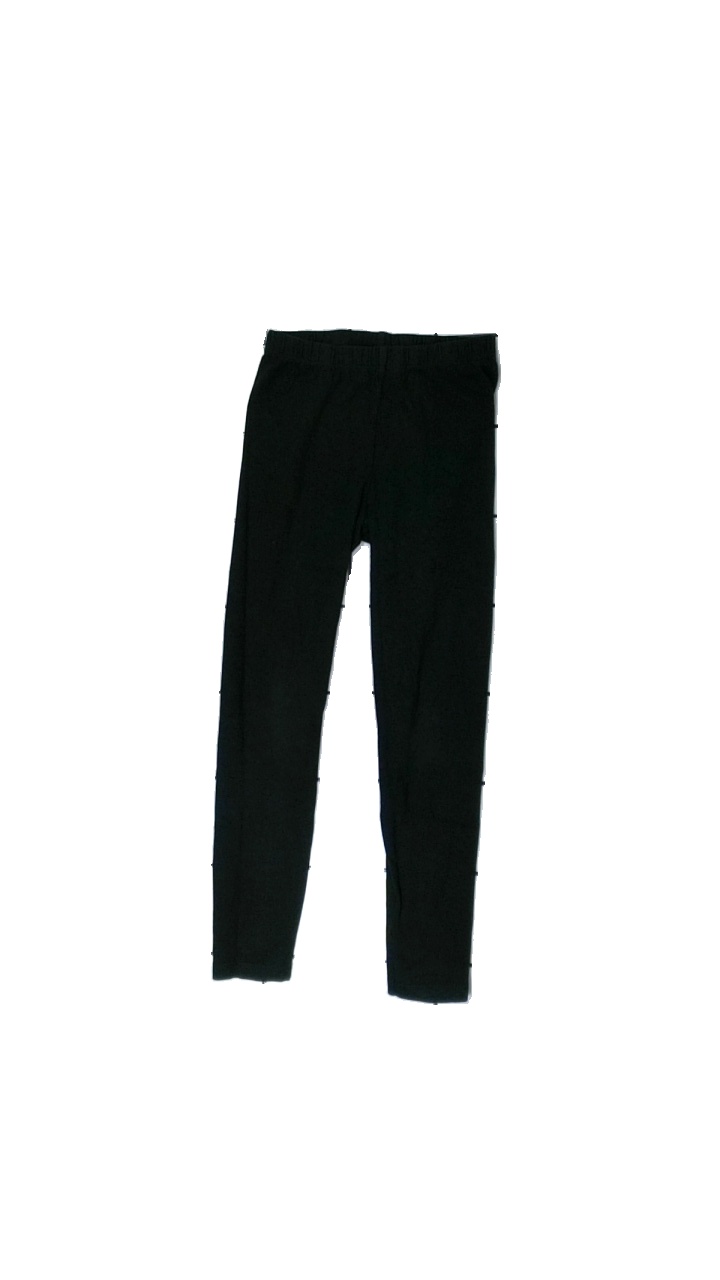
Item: Tights (Children)
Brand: Kappahl
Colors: Black
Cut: Regular, Tight
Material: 100% cotton
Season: All
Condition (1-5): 3
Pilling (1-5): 3
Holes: Minor
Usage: Remake
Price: <50